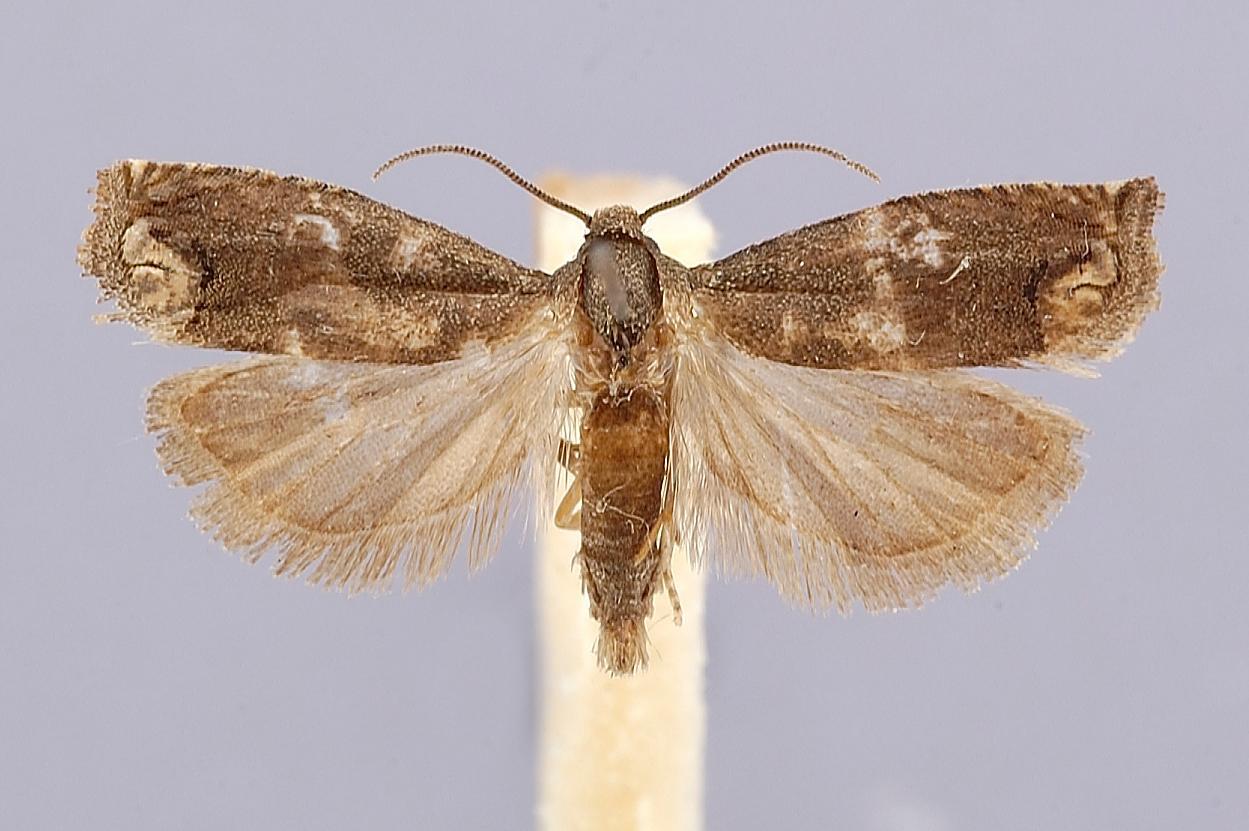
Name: Epiblema sugii
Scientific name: Epiblema sugii Kawabe, 1976
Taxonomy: Animalia, Arthropoda, Insecta, Lepidoptera, Tortricidae
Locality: Tokyo, Setagaya, Japan
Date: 16 Jun 1963